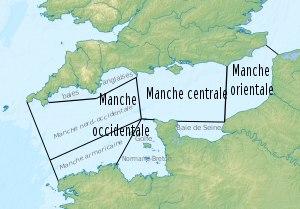
La baie du Mont-Saint-Michel est une baie située entre la Bretagne et la péninsule normande du Cotentin au fond du golfe normand-breton. Elle est inscrite au patrimoine mondial de l'UNESCO en 1979. Le marnage très important dans la région permet à une grande partie de cette baie d'être découverte à marée basse. Deux îlots granitiques se trouvent dans la baie du Mont-Saint-Michel, Tombelaine et le mont Saint-Michel en Normandie. Le secteur abrite une grande variété d'oiseaux et des phoques veaux marins.
La Manche est une mer épicontinentale de l'océan Atlantique, située dans le nord-ouest de l'Europe et qui s'étend sur une superficie d'environ 75 000 km² et sépare la France du Royaume-Uni ; longue d'environ 530 km, large de 176 km à son extrémité ouest, de 41 km à son extrémité est et profonde de 180 m en son point le plus profond avec une valeur moyenne de 54 mètres. La Manche orientale constitue avec sa partie orientale, le pas de Calais, l'une des zones maritimes les plus fréquentées du globe. L'eau de cette zone est, en raison des courants parmi les plus importants au monde, très turbide, tout en restant oxygénée.